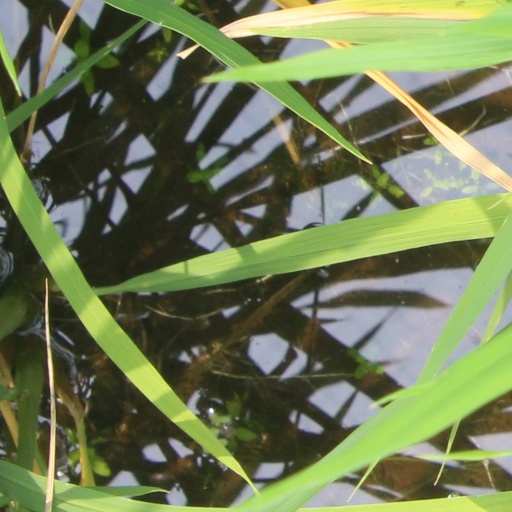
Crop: rice